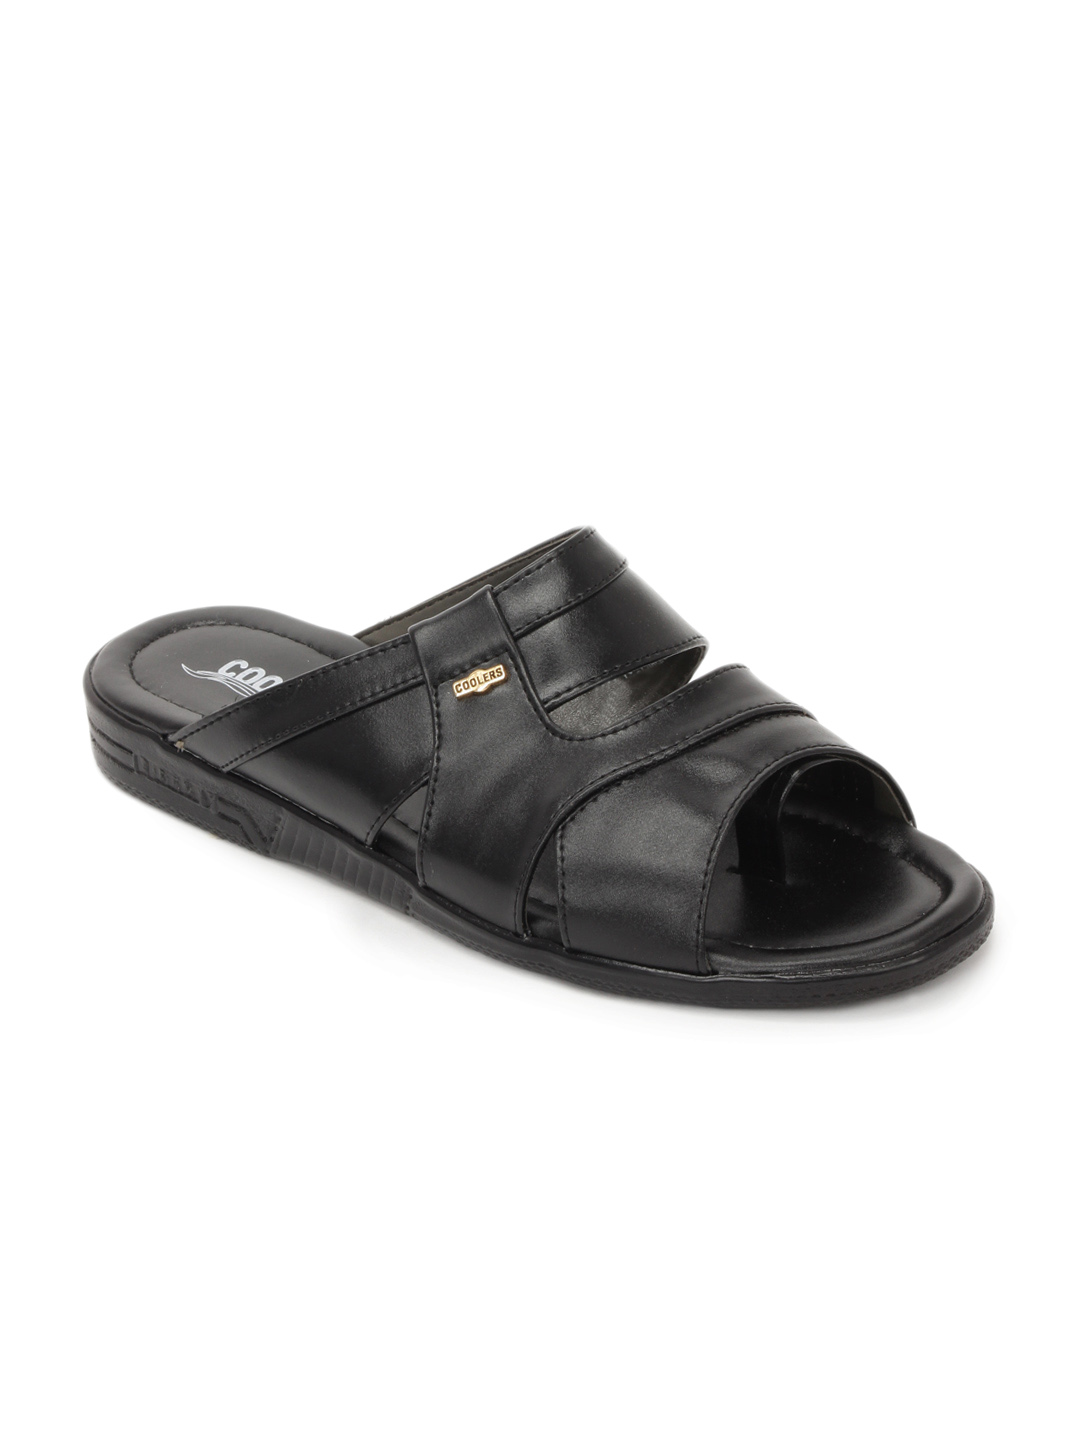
Coolers Men Black Sandals
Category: Footwear / Sandal / Sandals
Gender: Men
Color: Black
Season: Summer 2012
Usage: Casual